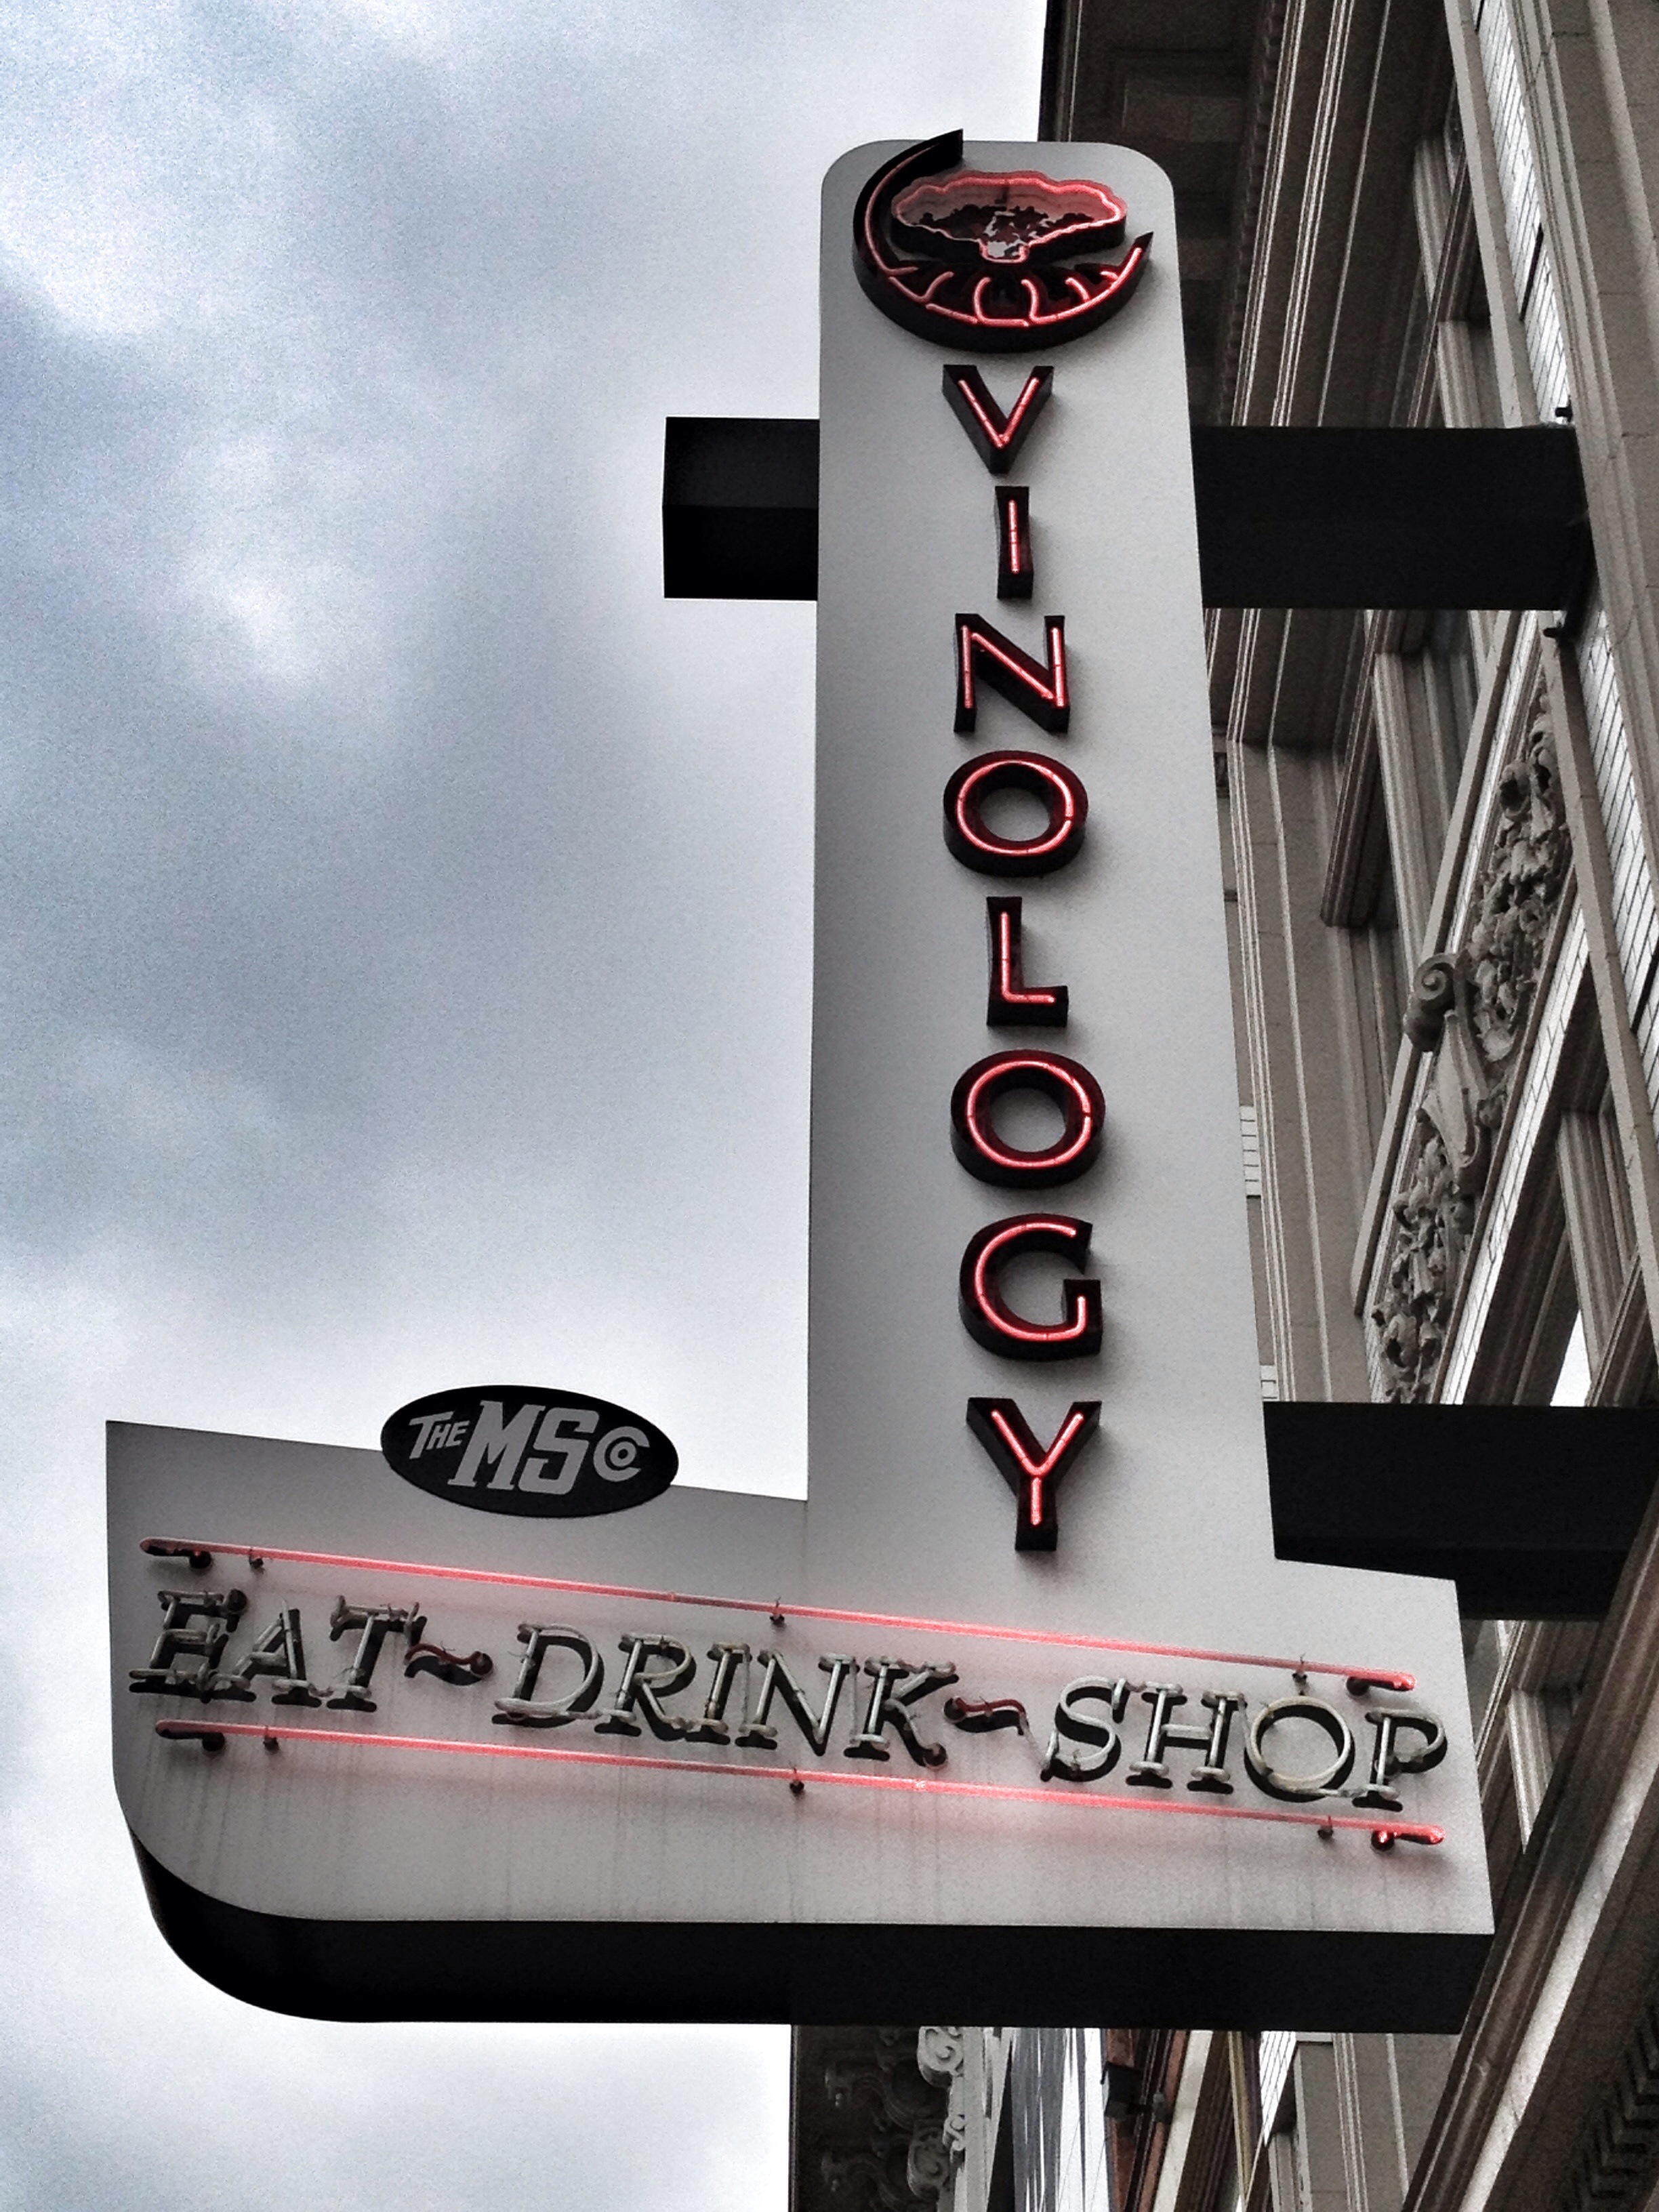
advertising, sign, banner, street sign, signage, brand, font, art